Metea

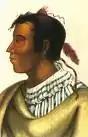
Metea portrait by Samuel Seymour

Chief Metea or Me-te-a (fl. 1812–1827) (Potawatomi: "Mdewé" "Sulks") was one of the principal chiefs of the Potawatomi during the early 19th century. He frequently acted as spokesman at treaty councils. His village, Muskwawasepotan, was located on the St. Joseph River near the present-day town of Cedarville, Indiana.